It's Happening Tomorrow

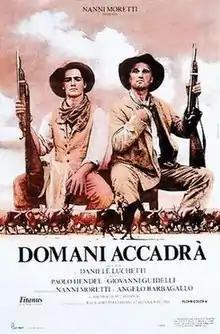
Film poster

It's Happening Tomorrow is a 1988 Italian comedy film directed by Daniele Luchetti. It was screened in the Un Certain Regard section at the 1988 Cannes Film Festival.